Poverty in Mexico

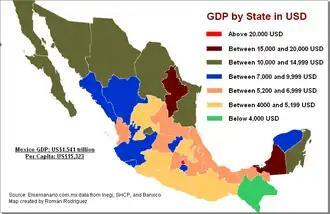
GDP by State in US Dollars (2008)

Getting an education does not immediately translate to landing better paying jobs or overcoming underemployment in Mexico: According to data compiled by the Civic Observatory for Education, fewer than 20% of recent graduates manage to find an appropriate position during their first round of job-hunting. Although the country has made great strides in education and professional training, the absence of a serious employment policy means that economic expansion is sacrificed so that higher prices can be avoided. That exerts a negative impact on the labor market in both the short and medium term, and on new professionals most of all. Situations like this have caused the standard of living among the urban middle class to deteriorate and as a consequence brings on emigration from this sector to other countries, mainly the United States and Canada. Mexico has an extensive infrastructure of informal economics, which further complicates the measurement of unemployment, as people involved in these jobs are not considered unemployed, while not being officially employed either (ex. housemaids, street sellers, artisans). It is estimated that 59% of the jobs in the country belong to the informal economy.